Sekirišče

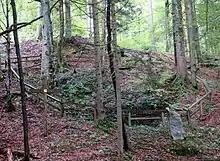
The Pavlin Shaft Mass Grave

Sekirišče is the site of a mass grave associated with the Second World War. The Pavlin Shaft Mass Grave, also known as the Repičnik Shaft Mass Grave, is located northeast of Krvava Peč on the south slope of Mount Repičnik. It contains the remains of unidentified victims.